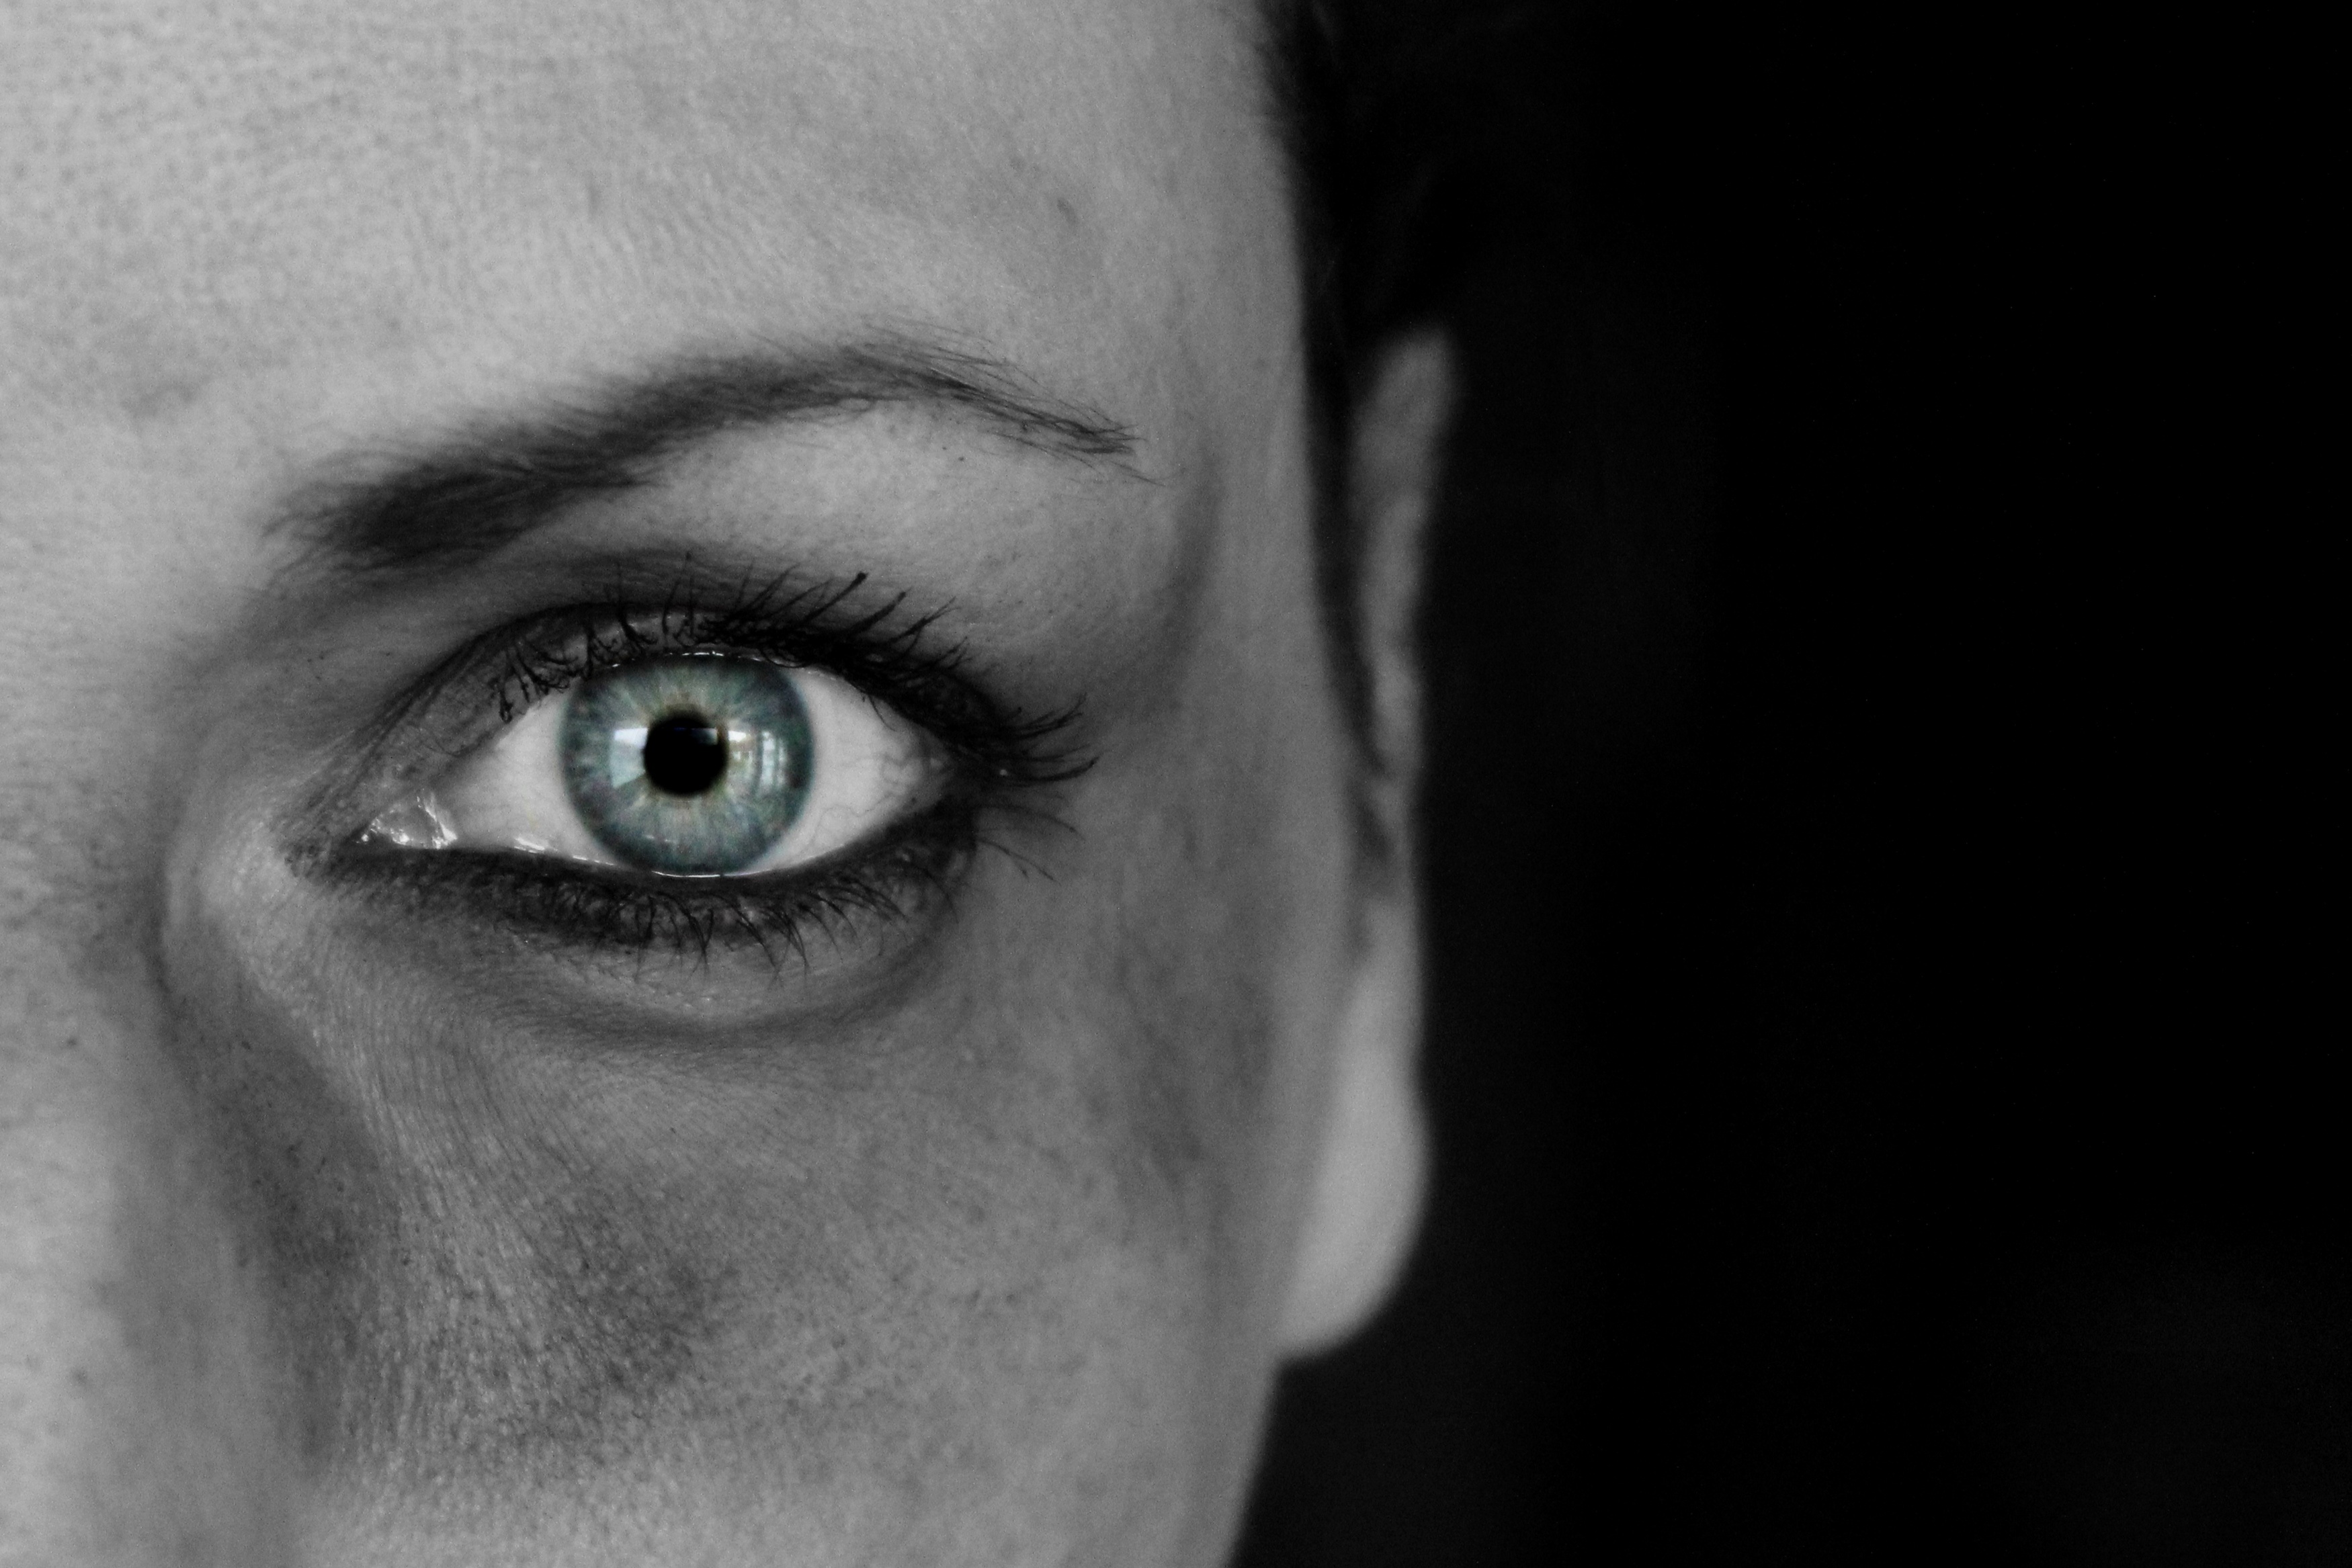
black and white, structure, girl, woman, white, photography, vintage, view, portrait, human, darkness, black, monochrome, close, eyebrow, pupil, close up, human body, face, nose, art, eye, head, expression, gloomy, organ, melted, emotion, section, artfully, artistically, monochrome photography, portrait photography